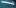
Number: 7